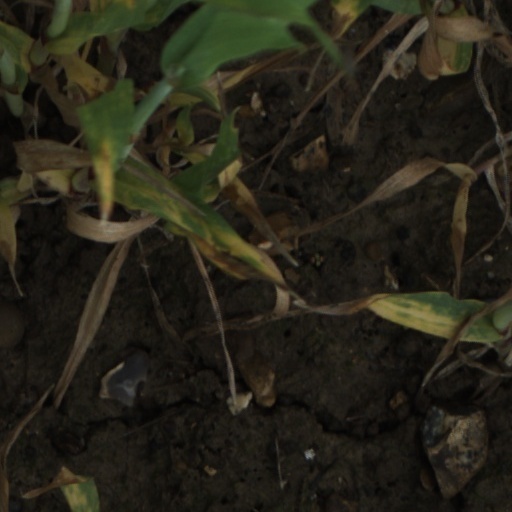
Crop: wheat